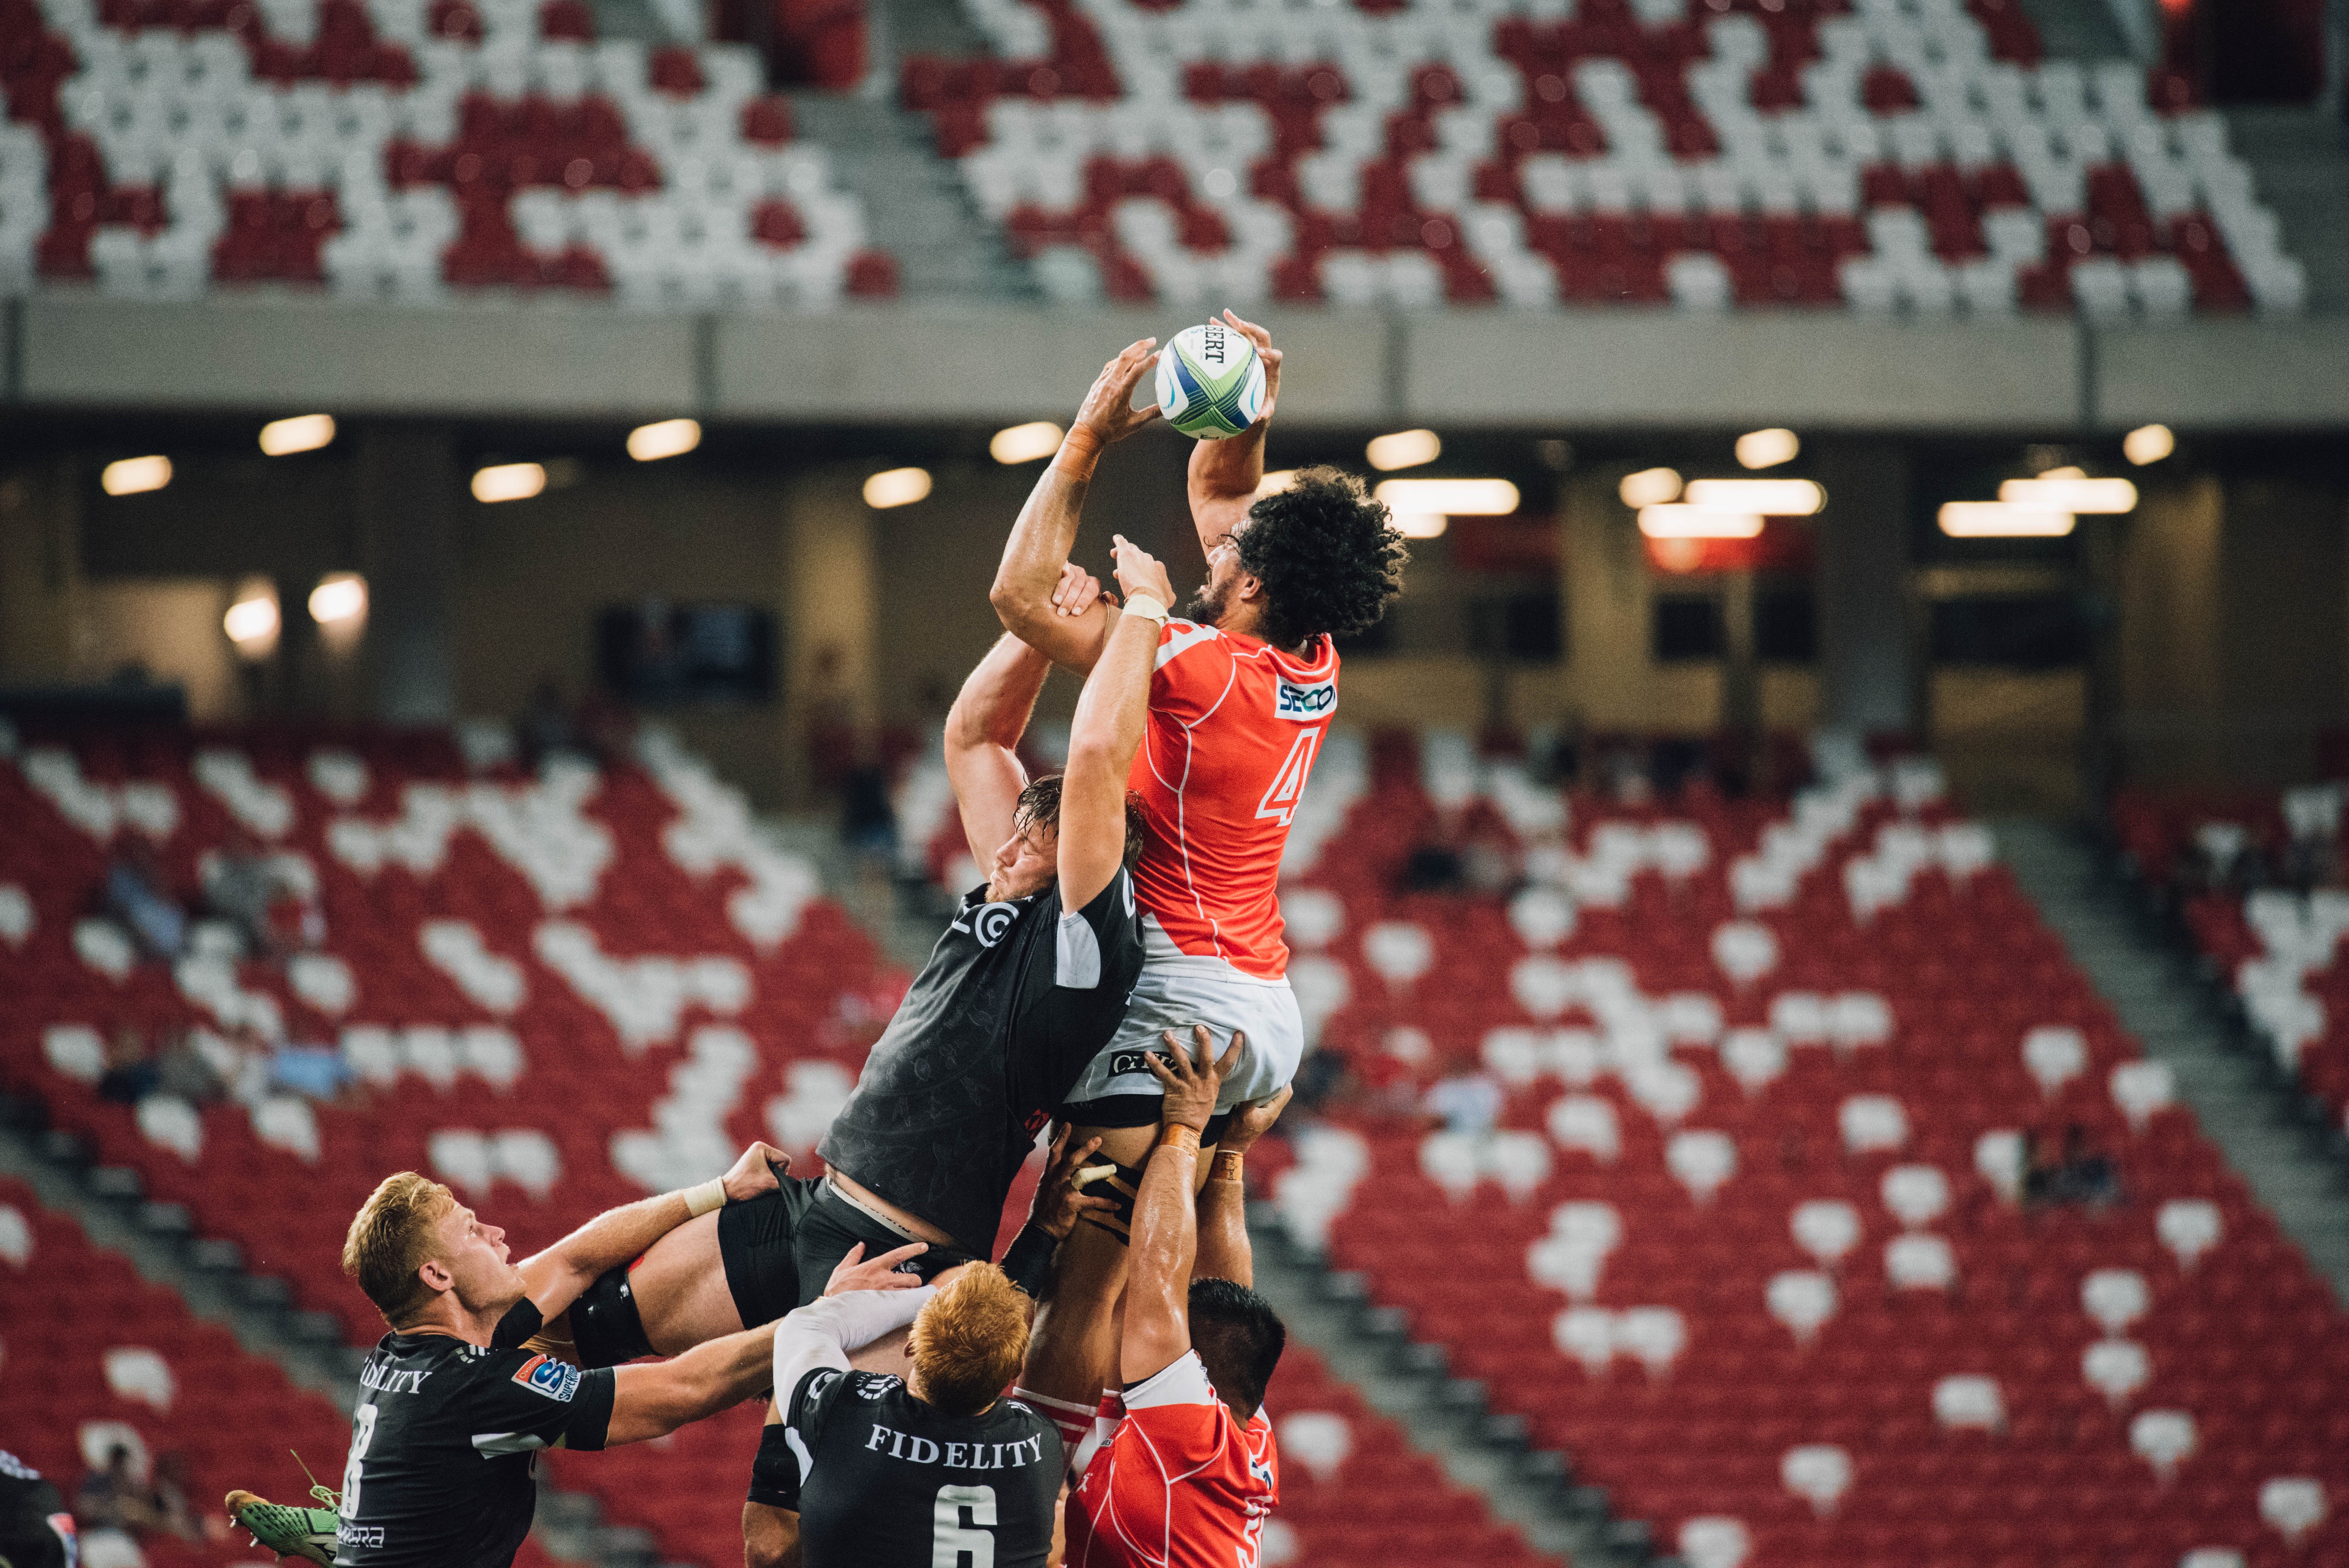
cheering, sports, championship, athletics, ball game, cheerleading, basketball moves, slam dunk